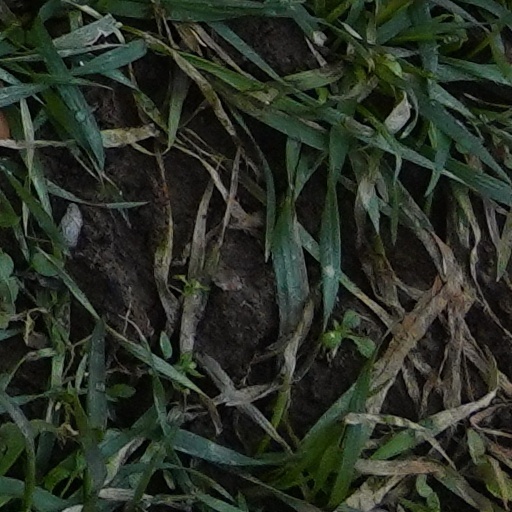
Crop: wheat